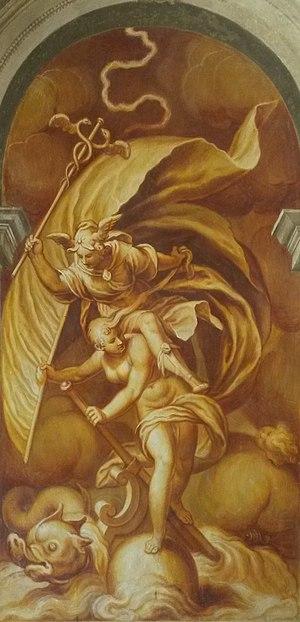
Villa Nichesola-Conforti est l'un des exemples les plus significatifs du modèle de villa du Cinquecento en Valpolicella. L'intérieur présente trois salles décorées par des fresques au sujet mythologique peintes par Paolo Farinati, peintre originaire de Vérone.